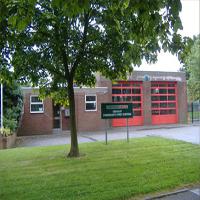
Weather: cloudy or overcast